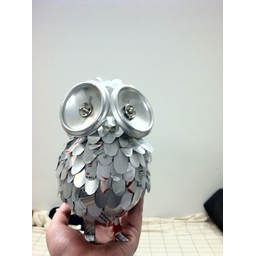
Label: metal